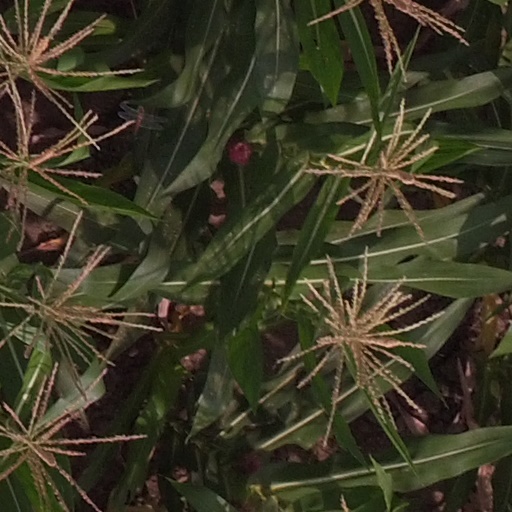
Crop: maize; corn